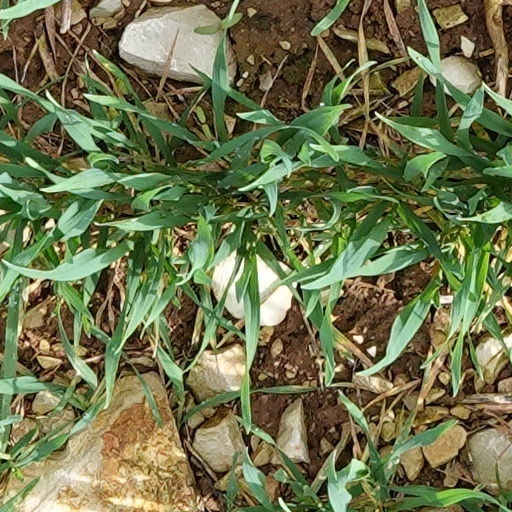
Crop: wheat